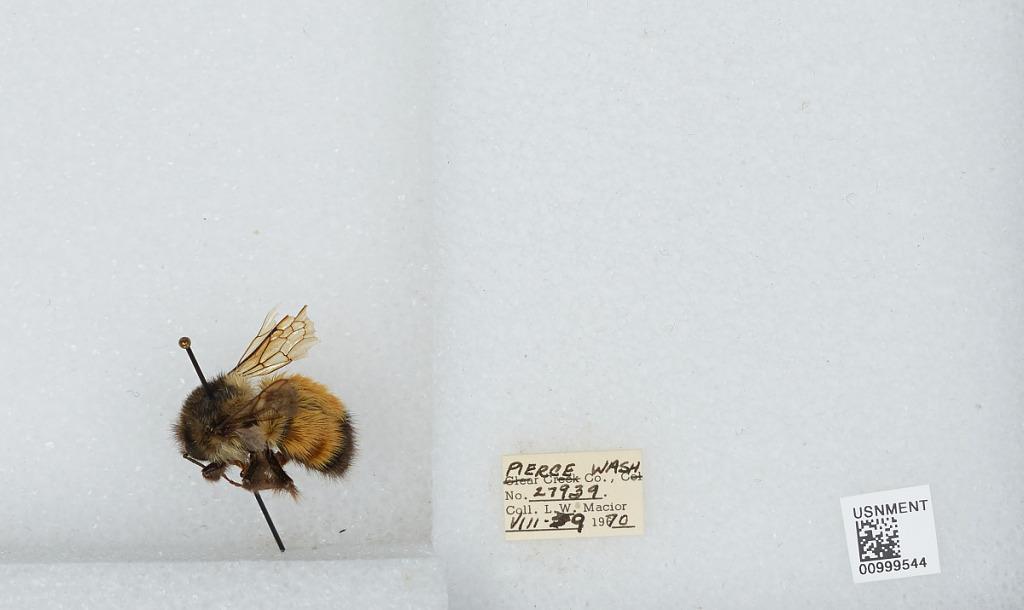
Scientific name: Bombus (Pyrobombus) melanopygus Nylander
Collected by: L. Macior
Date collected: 1970-8-9
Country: United States
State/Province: Washington
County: Pierce
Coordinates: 47.05, -122.12